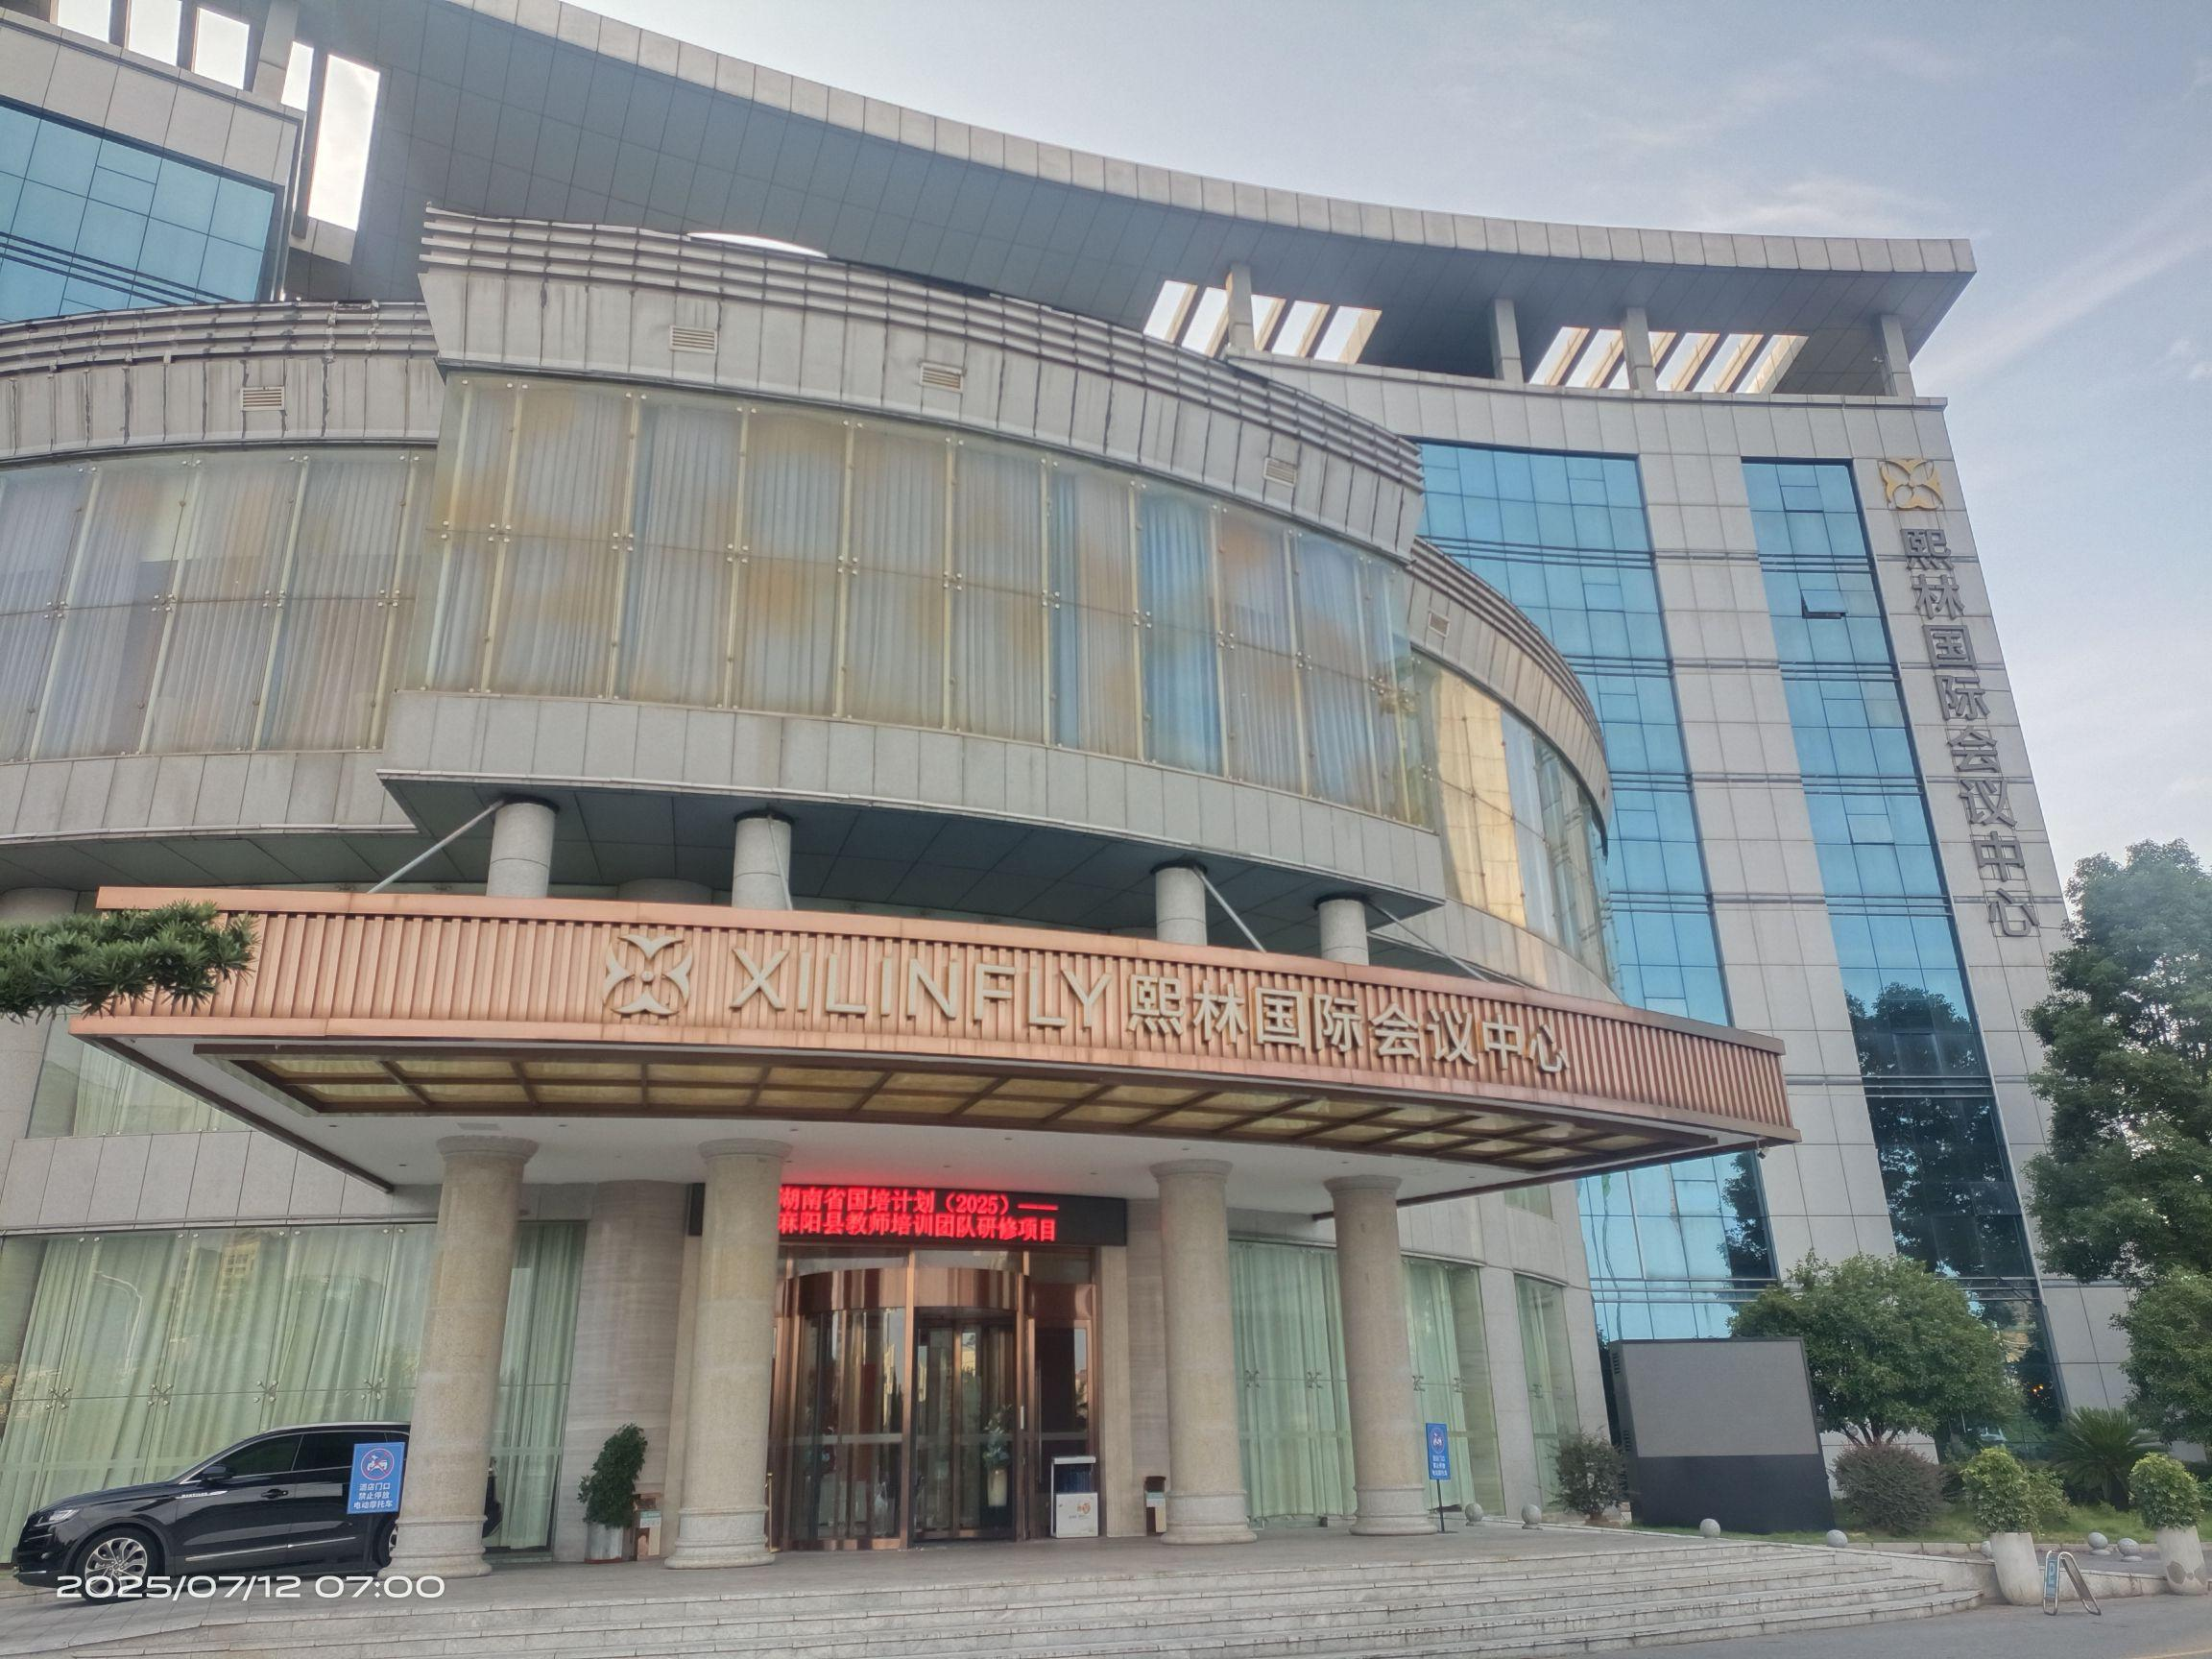
地标名称：熙林国际会议中心
所在城市：长沙市·芙蓉区